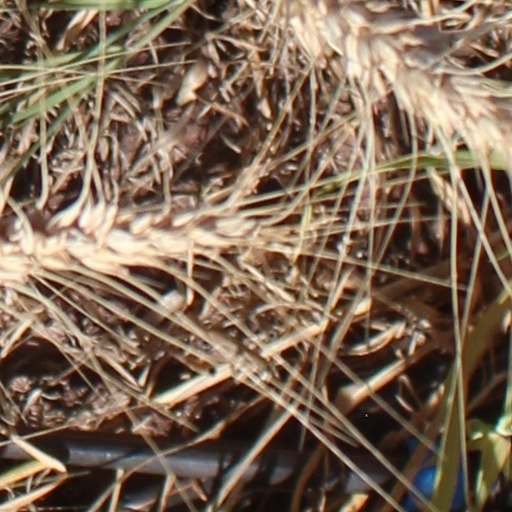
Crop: wheat